Somali mythology

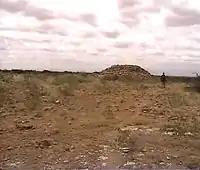
Ancient temple ruins in Aynabo

The Somali people in pre-Islamic times, are believed to have adhered to a complex monotheistic belief system superseded by a single all-powerful figure called in Somali "Eebbe" but with other names like "Waaq." Religious temples dating from antiquity known as "Taallo" were the centers where important ceremonies were held led by a "Wadaad" priest. Waaq was said to be a pre-Islamic Sky God associated with water/rain, fertility, sacred trees, animals, nature, peace and harmony. It is construed in Somali with words like "Bar waaqo" ("bountiful"), "Ceel Waaq" (a town's name) and "Cabud Waaq" ( a town in central Somalia mostly populated by the Marehan clan). However, the Word 'Waaq' is not equivalent to 'Eebe' which means God in Somali - and cannot be used alone unless you add a noun such as Bar-Waaqo, Bar to mean sign...or Barwaaqo together as in sign of Waaq or Waaq of plenty...Ceel -Waaq, another town at Kenya-Somalia border previously inhabited by Oromo speaking clans, Ceel - to mean a water well added with Waaq, The Well of Waaq...or in the case of Caabdu- Servant, added Waaq becomes servant of Waaq